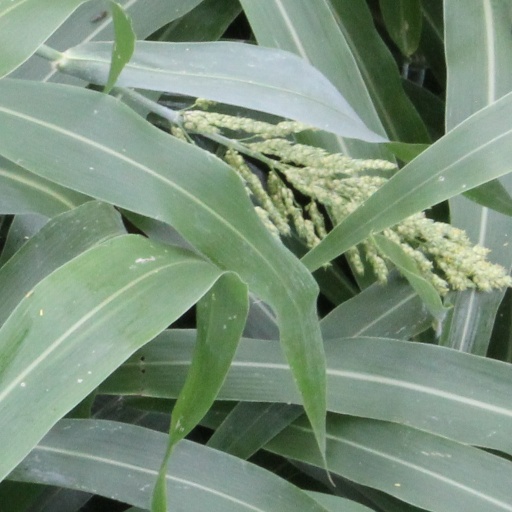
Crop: sorghum